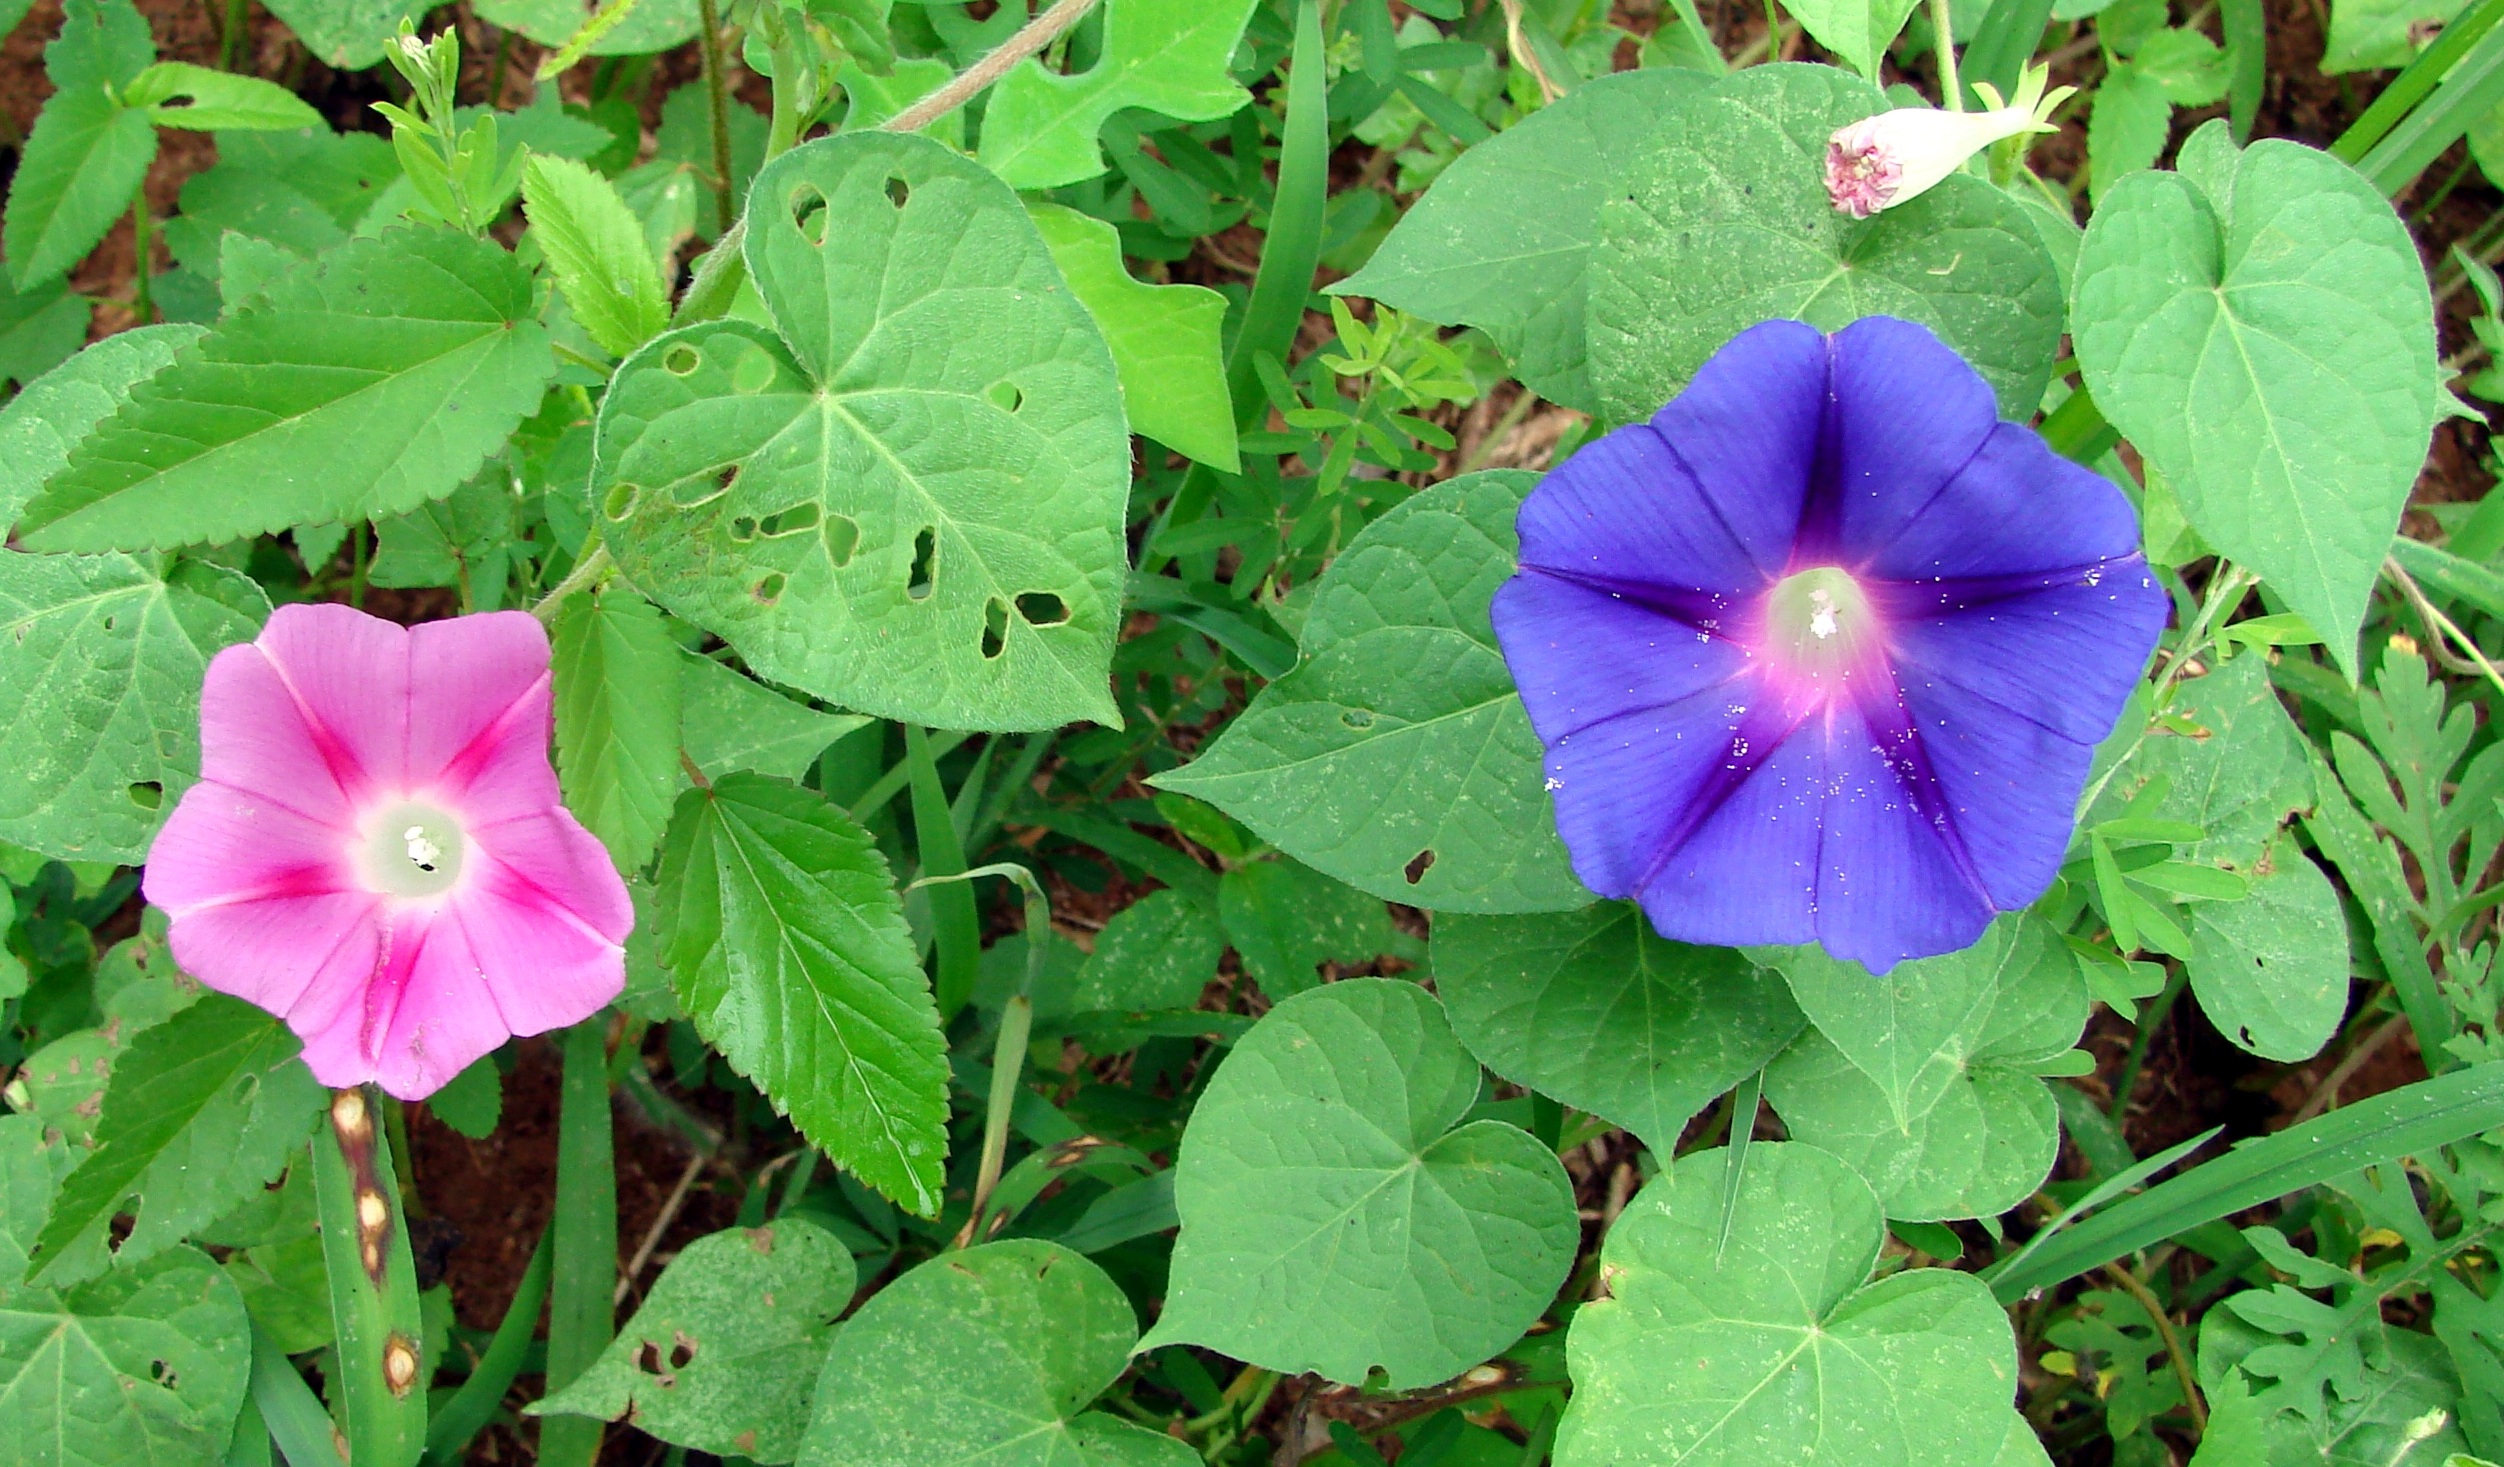
plant, flower, petal, botany, colorful, flora, wildflower, flowers, leaves, morning glory, moonflower, flowering plant, convulvulaceae, annual plant, land plant, violet family, morning glory family, beach moonflower